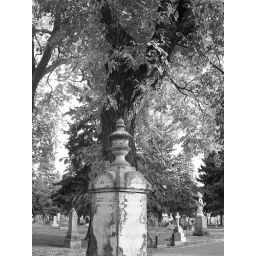
Even though the colors of fall are beautiful right now, I loved how the tree looked in black and white.